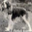
Label: dog